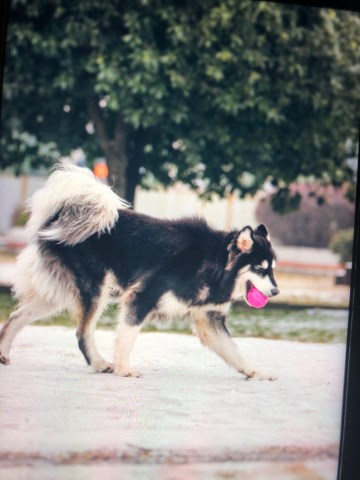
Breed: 1324-n000004-malamute